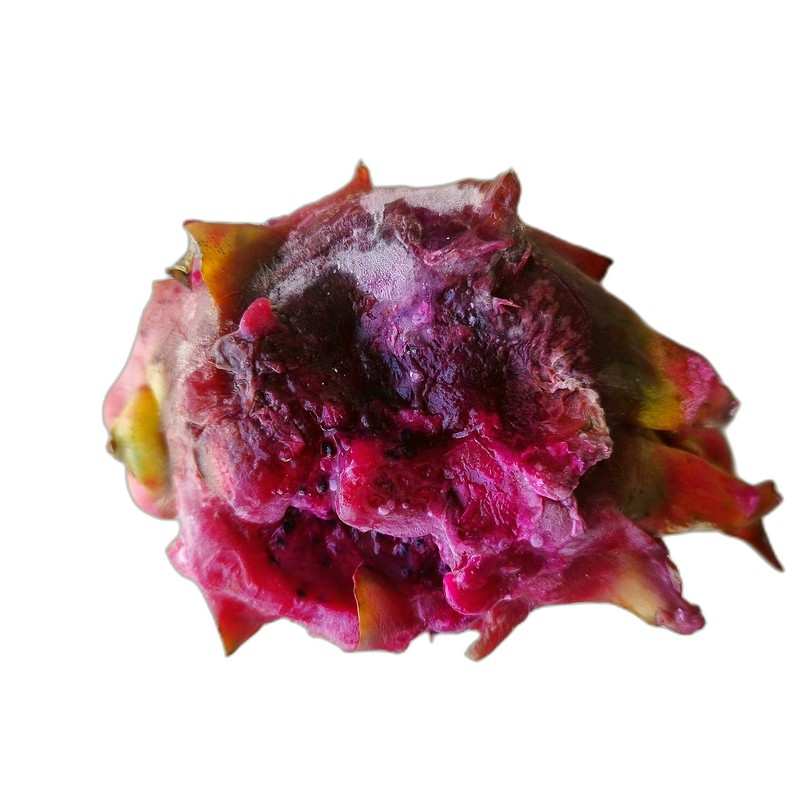
Label: Defect Dragon Fruit